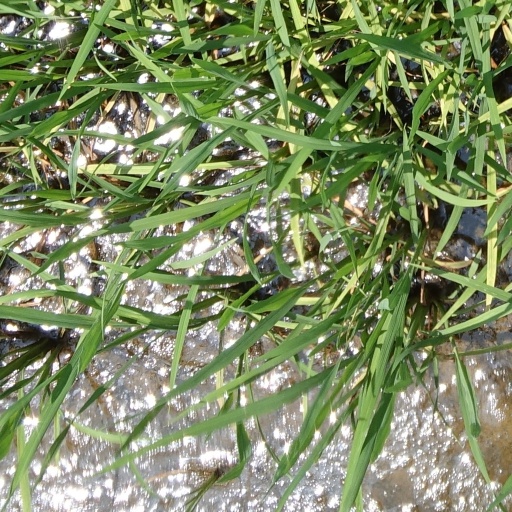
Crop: rice